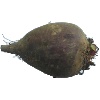
Label: beetroot